Capital Area Multimodal Gateway

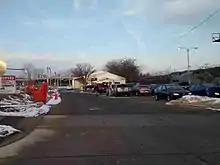
The last train to depart from the old East Lansing Amtrak station waits for passengers to board on January 25, 2016. The new station is in the background behind the old station.

The original station closed after the last train departed on January 25, 2016, and operations moved to the newly built station located a few yards to the west.